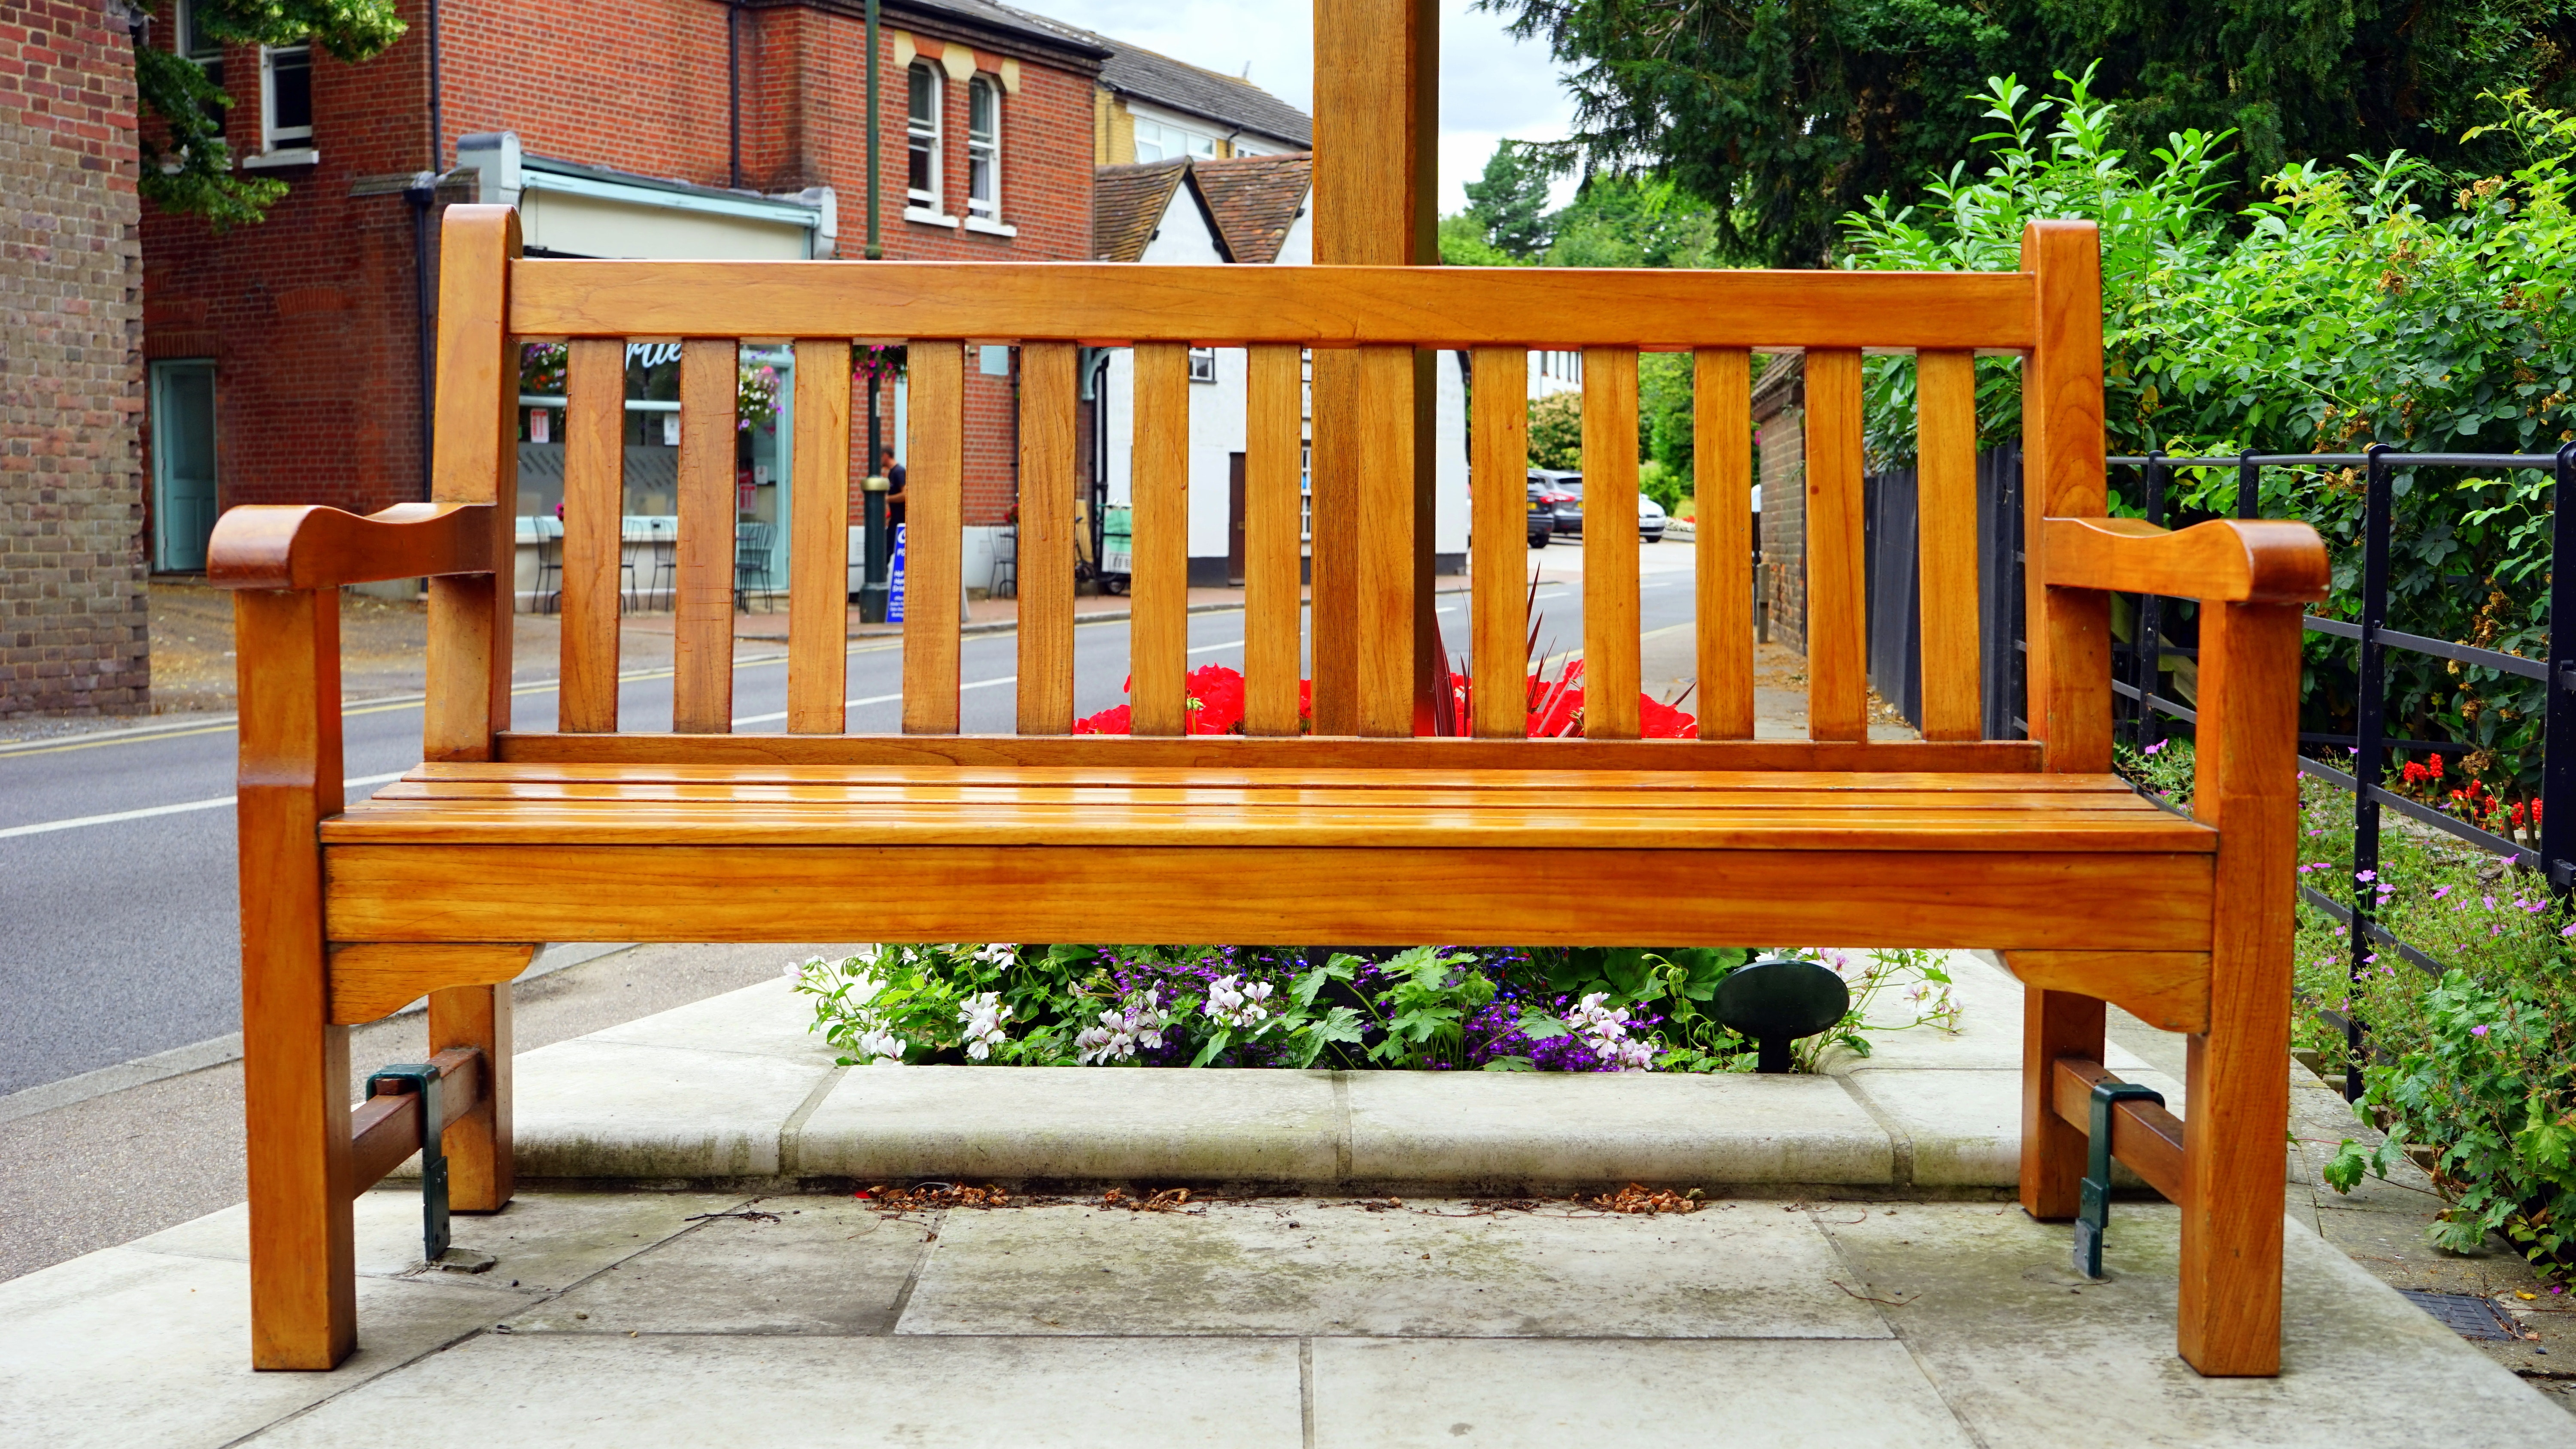
bench, outdoor bench, furniture, hardwood, outdoor furniture, product, wood stain, wood, table, plant, porch, yard, landscaping, patio